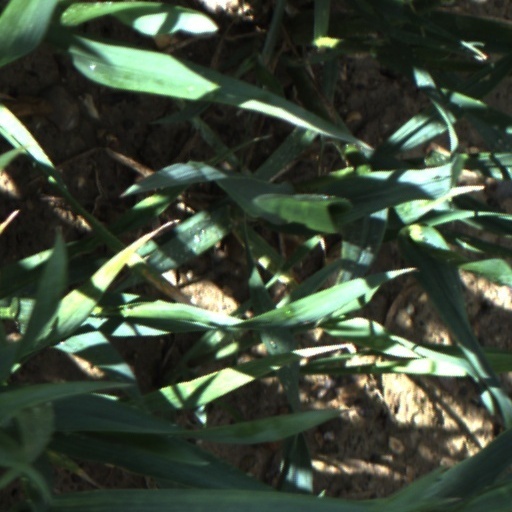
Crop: wheat